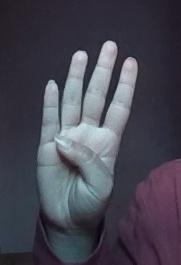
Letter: kaaf